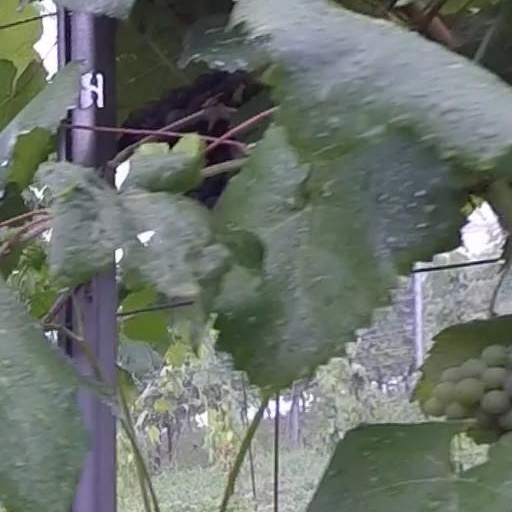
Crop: grape